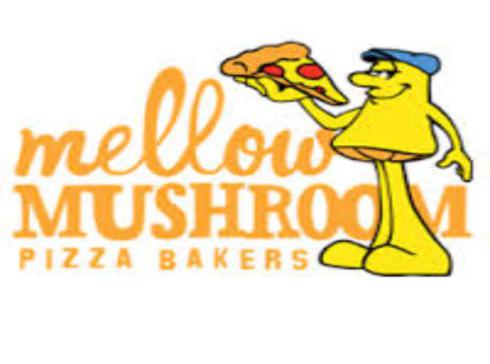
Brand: mellow mushroom
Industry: Food